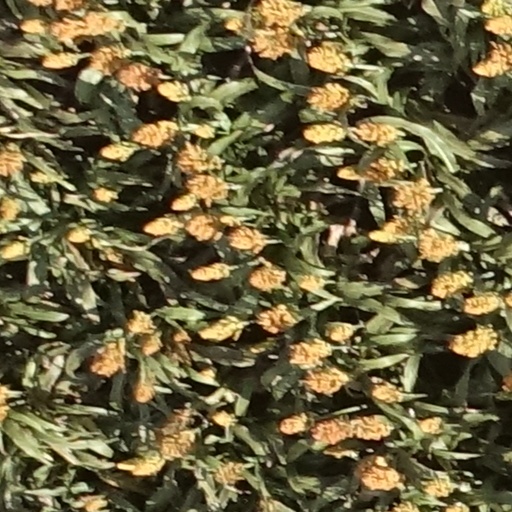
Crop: sorghum